Jeeo Shaan Se

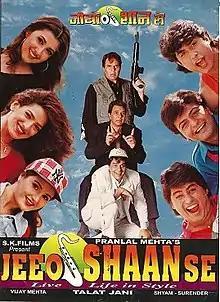
Promotional Poster

Jeeo Shaan Se is a 1997 Indian Hindi-language film directed by Talat Jani and produced by Pranlal Mehta, starring Dharmendra, Reena Roy, Ayub Khan and Monica Bedi. Dharmendra appears in a triple role.